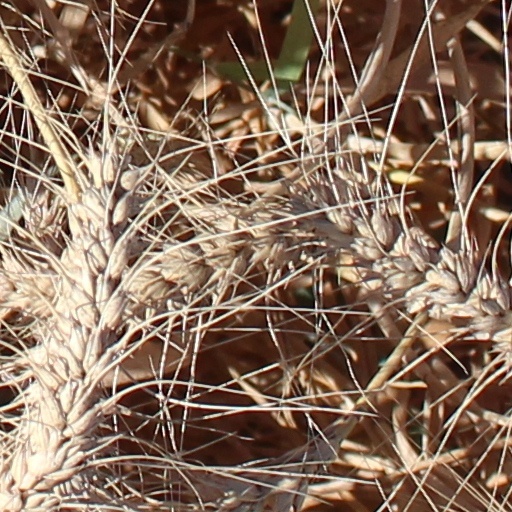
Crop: wheat